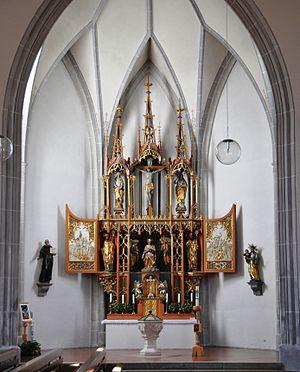
Marktl est une commune allemande de Bavière, sur l'Inn, près de la frontière autrichienne, et qui compte 2 700 habitants. Elle se situe dans l'arrondissement d'Altötting, dans le district de Haute-Bavière.